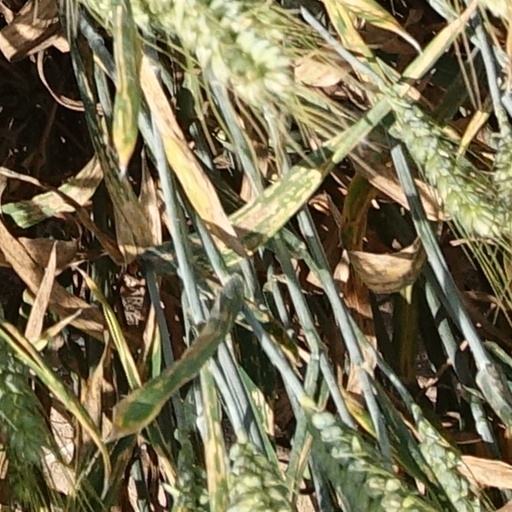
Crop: wheat